Cherokee County, North Carolina

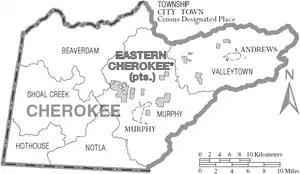
Map of Cherokee County with municipal and township labels

According to the U.S. Census Bureau, the county has a total area of , of which is land and (2.38%) is water. The U.S. Forest Service owns 31 percent of the county, or 92,637 acres, as of 2025.